Metropolis

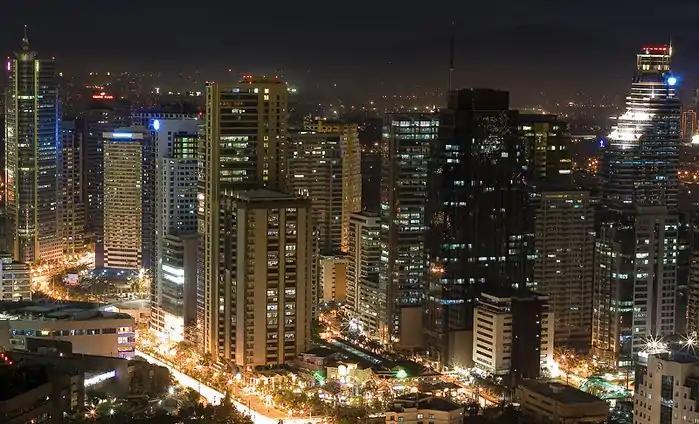
Metro Manila, the most populous metropolitan area in the Philippines

The Japanese legal term "to" (都) is by designation to be translated as "metropolis". However, existing translations predate the designation. Structured like a prefecture instead of a normal city, there is only one "to" in Japan, namely Tokyo. , Japan has 12 other cities with populations greater than one million. The same Kanji character in Chinese, or in generic Japanese (traditional or non-specific), translates variously—city, municipality, special municipality—all qualify.